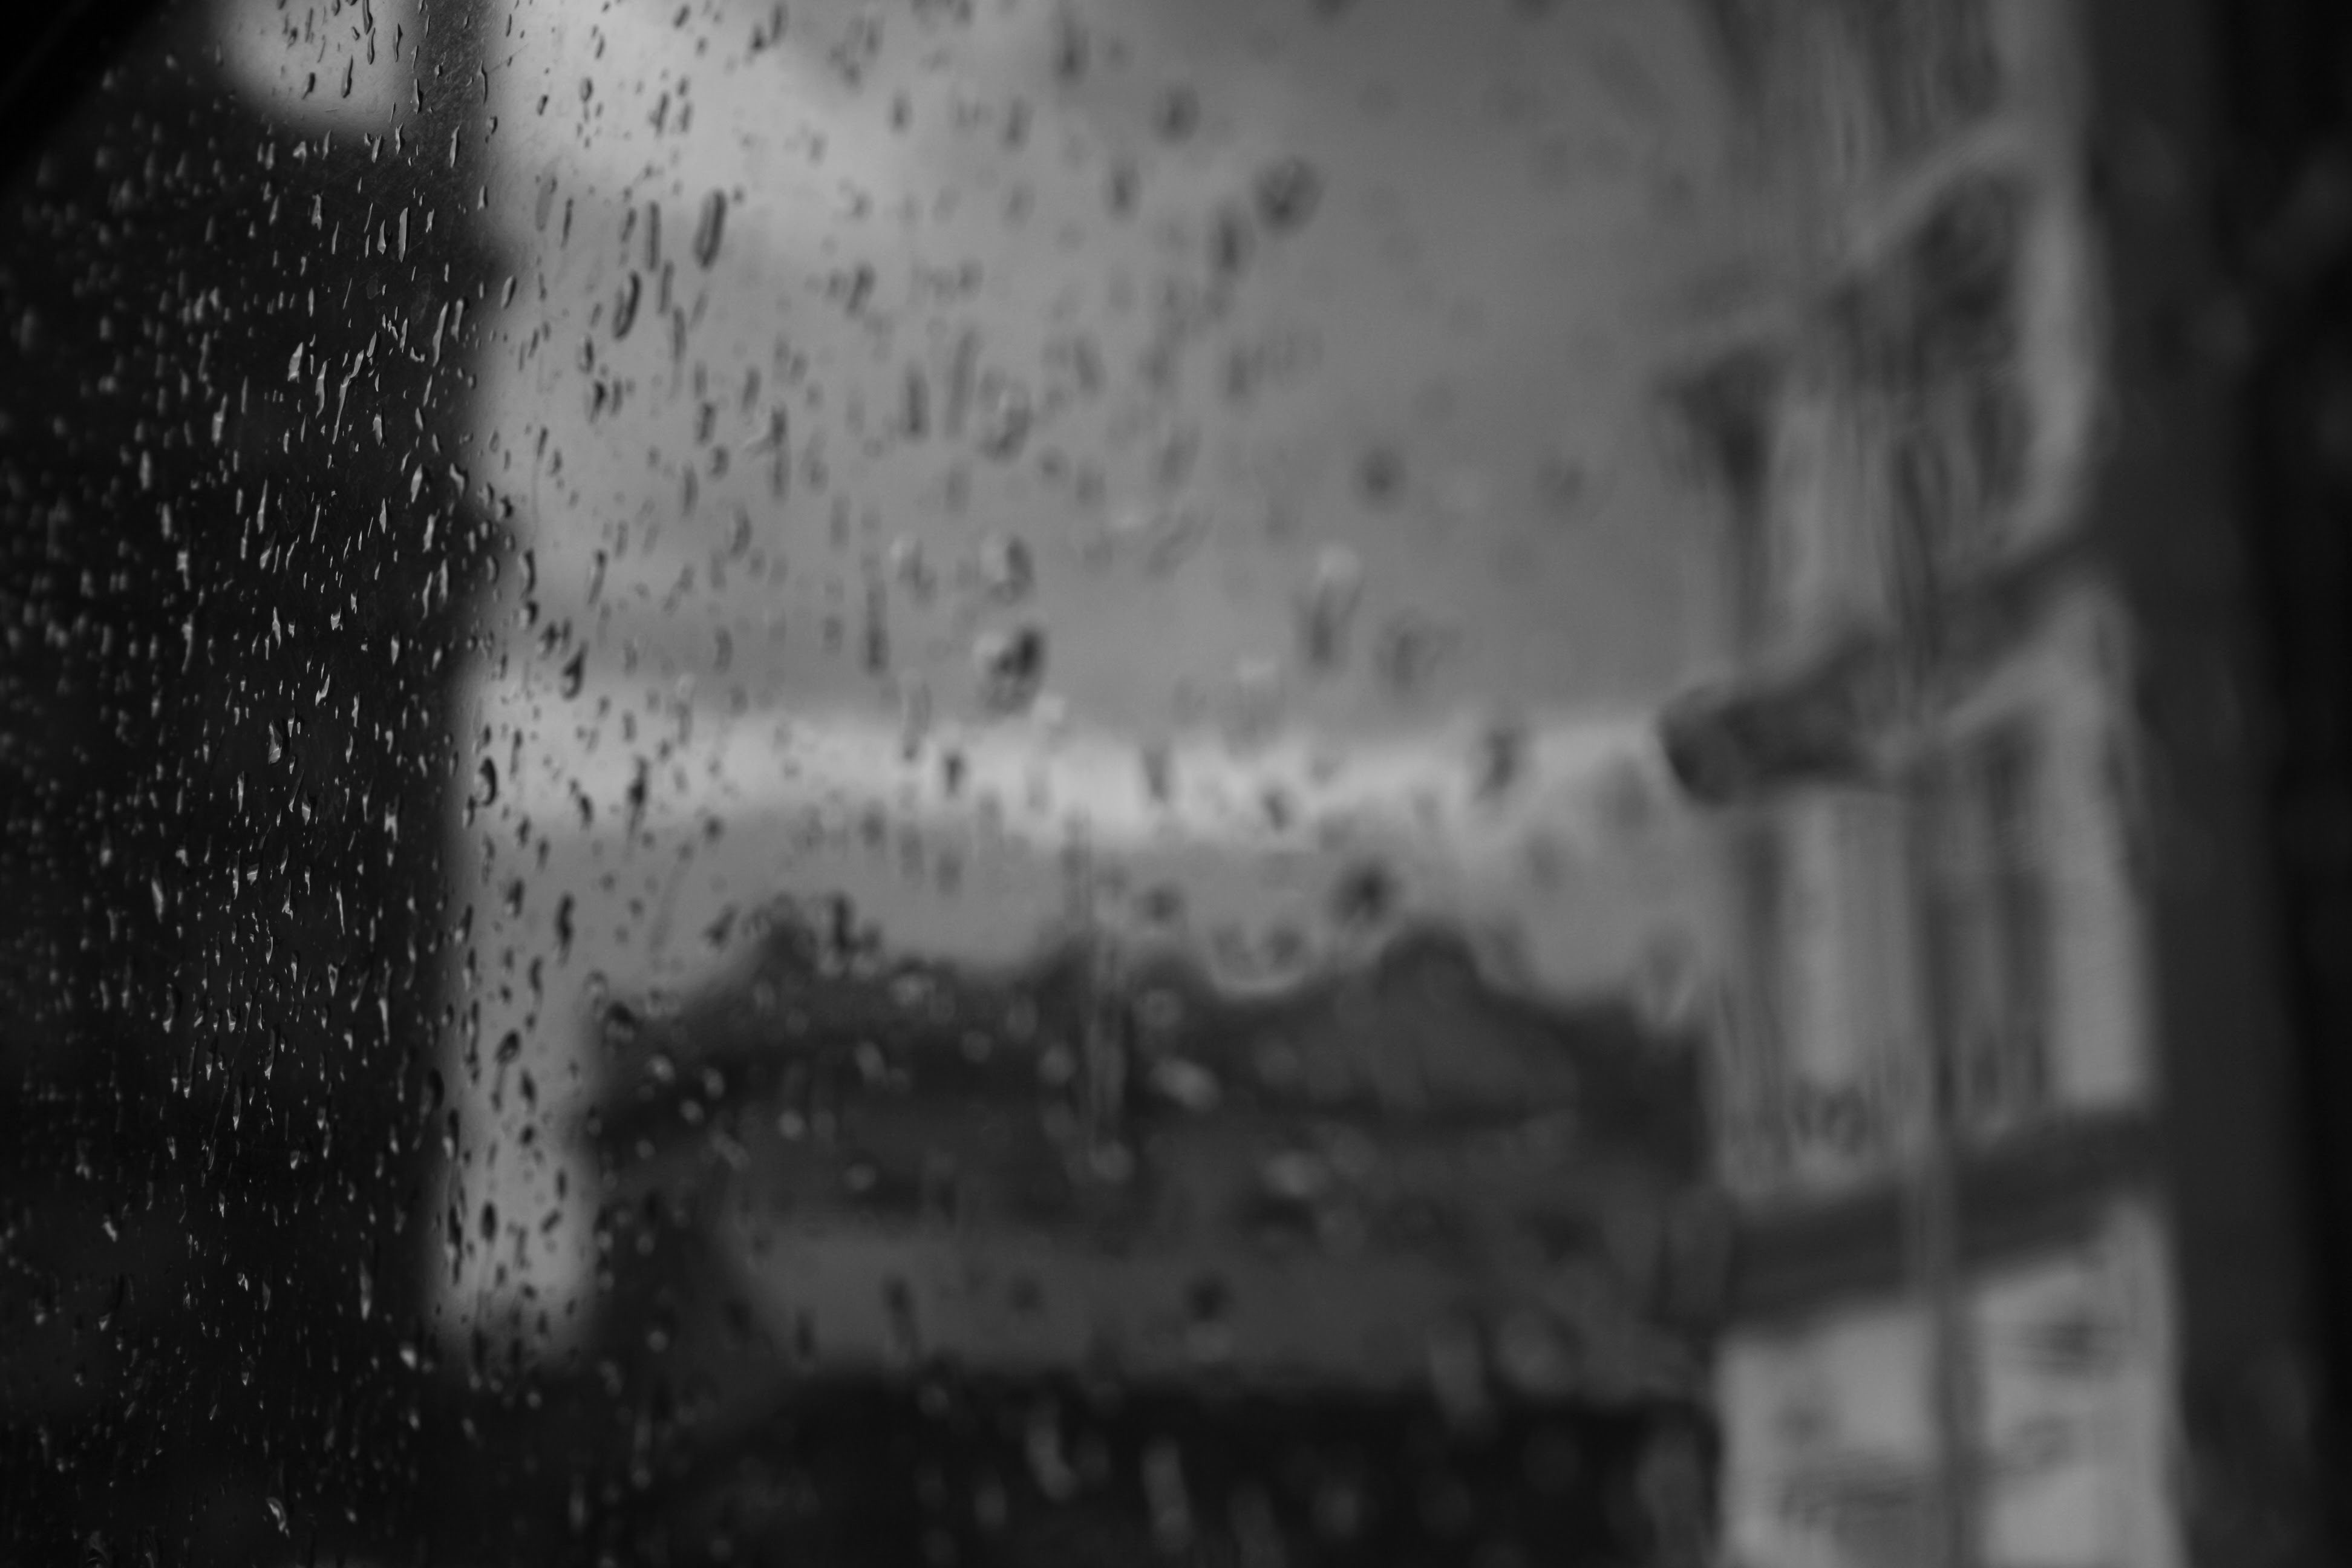
black and white, atmosphere, darkness, monochrome, moon, monochrome photography